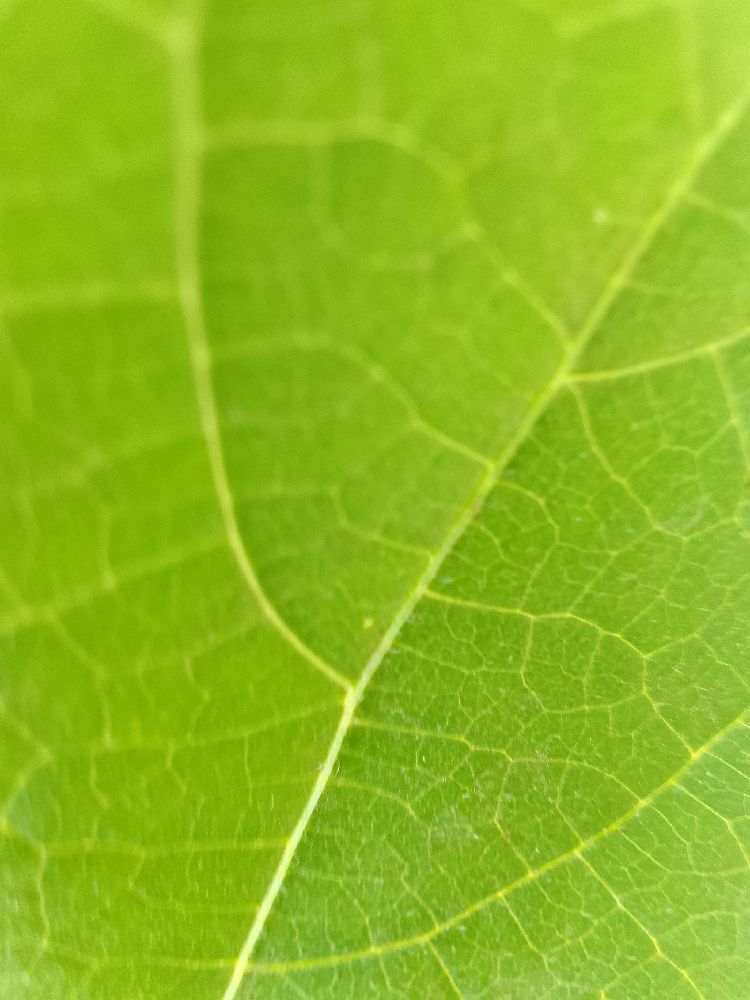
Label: healthy